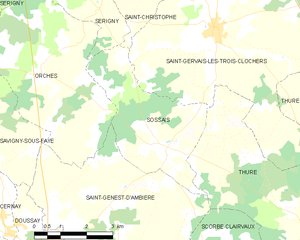
Carte des communes françaises Sossais